Europagymnasium Kerpen

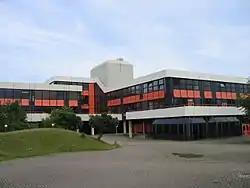
The building

The (German, "European high school Kerpen") is a Gymnasium in Kerpen, North Rhine-Westphalia, Germany.